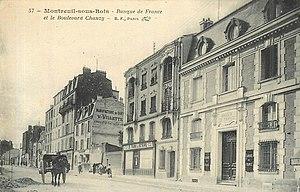
Boulevard Chanzy à Montreuil-sous-Bois
Le boulevard Chanzy est un des axes importants de Montreuil. Il suit le tracé de la route départementale 37.